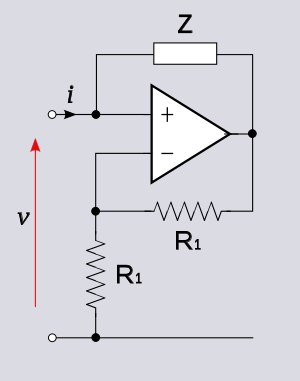
Negativ impedanskonverter / Negativ impedans kredsløb
Negativ impedans kredsløb